Mercury Villager

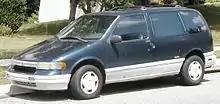
1994–1995 Mercury Villager Nautica

In 1994, Mercury introduced the Villager Nautica as a special-edition variant of the Villager LS. Externally denoted by a blue-and-white color scheme (with a yellow pinstripe), the Nautica was fitted with multi-color leather seats (blue with white inserts); a complimentary luggage set included Nautica-designed duffel bags. For 1996, multiple two-tone color schemes joined the blue/white exterior.